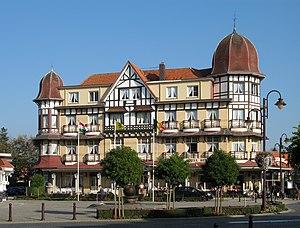
De Haan (Province de Flandre Occidentale, Belgique): Grand Hôtel Belle Vue